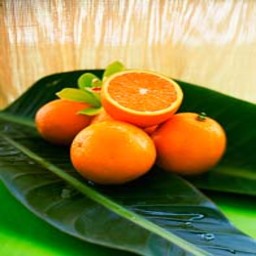
Label: peels